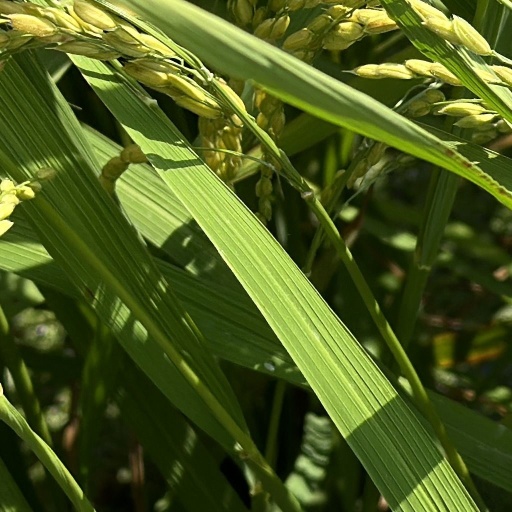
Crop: rice